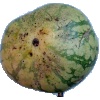
Label: Watermelon 1